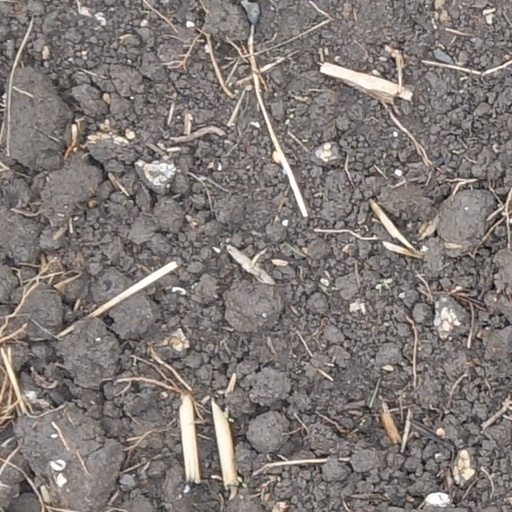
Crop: wheat